Ice Climber

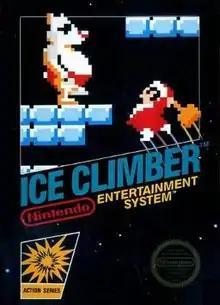
North American NES box art

is a 1985 platform video game developed and published by Nintendo. It was released for both the arcade VS. System and the Famicom/Nintendo Entertainment System console. The main protagonists, Popo and Nana, collectively known as the Ice Climbers, scale 32 vertically scrolling, ice-covered mountains to recover stolen vegetables from a giant condor. In some European countries, "Ice Climber" was bundled with the Nintendo Entertainment System.